Ulink College

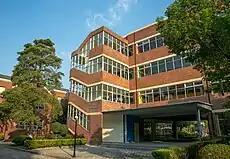
NCPA partner school

Ulink College Guangzhou was founded in cooperation with South China Normal University (SCNU) in 2004. The school was initially named Ulink College of International Culture of SCNU or SCUN International School. It was initially a part of South China Normal University and located in the Campus of SCNU, Guangzhou, China.